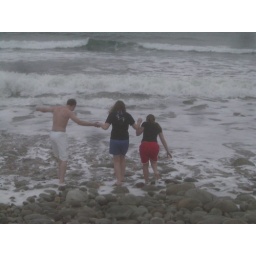
The part of the beach under the water was pretty similar to the rest of it - stones all the way ...